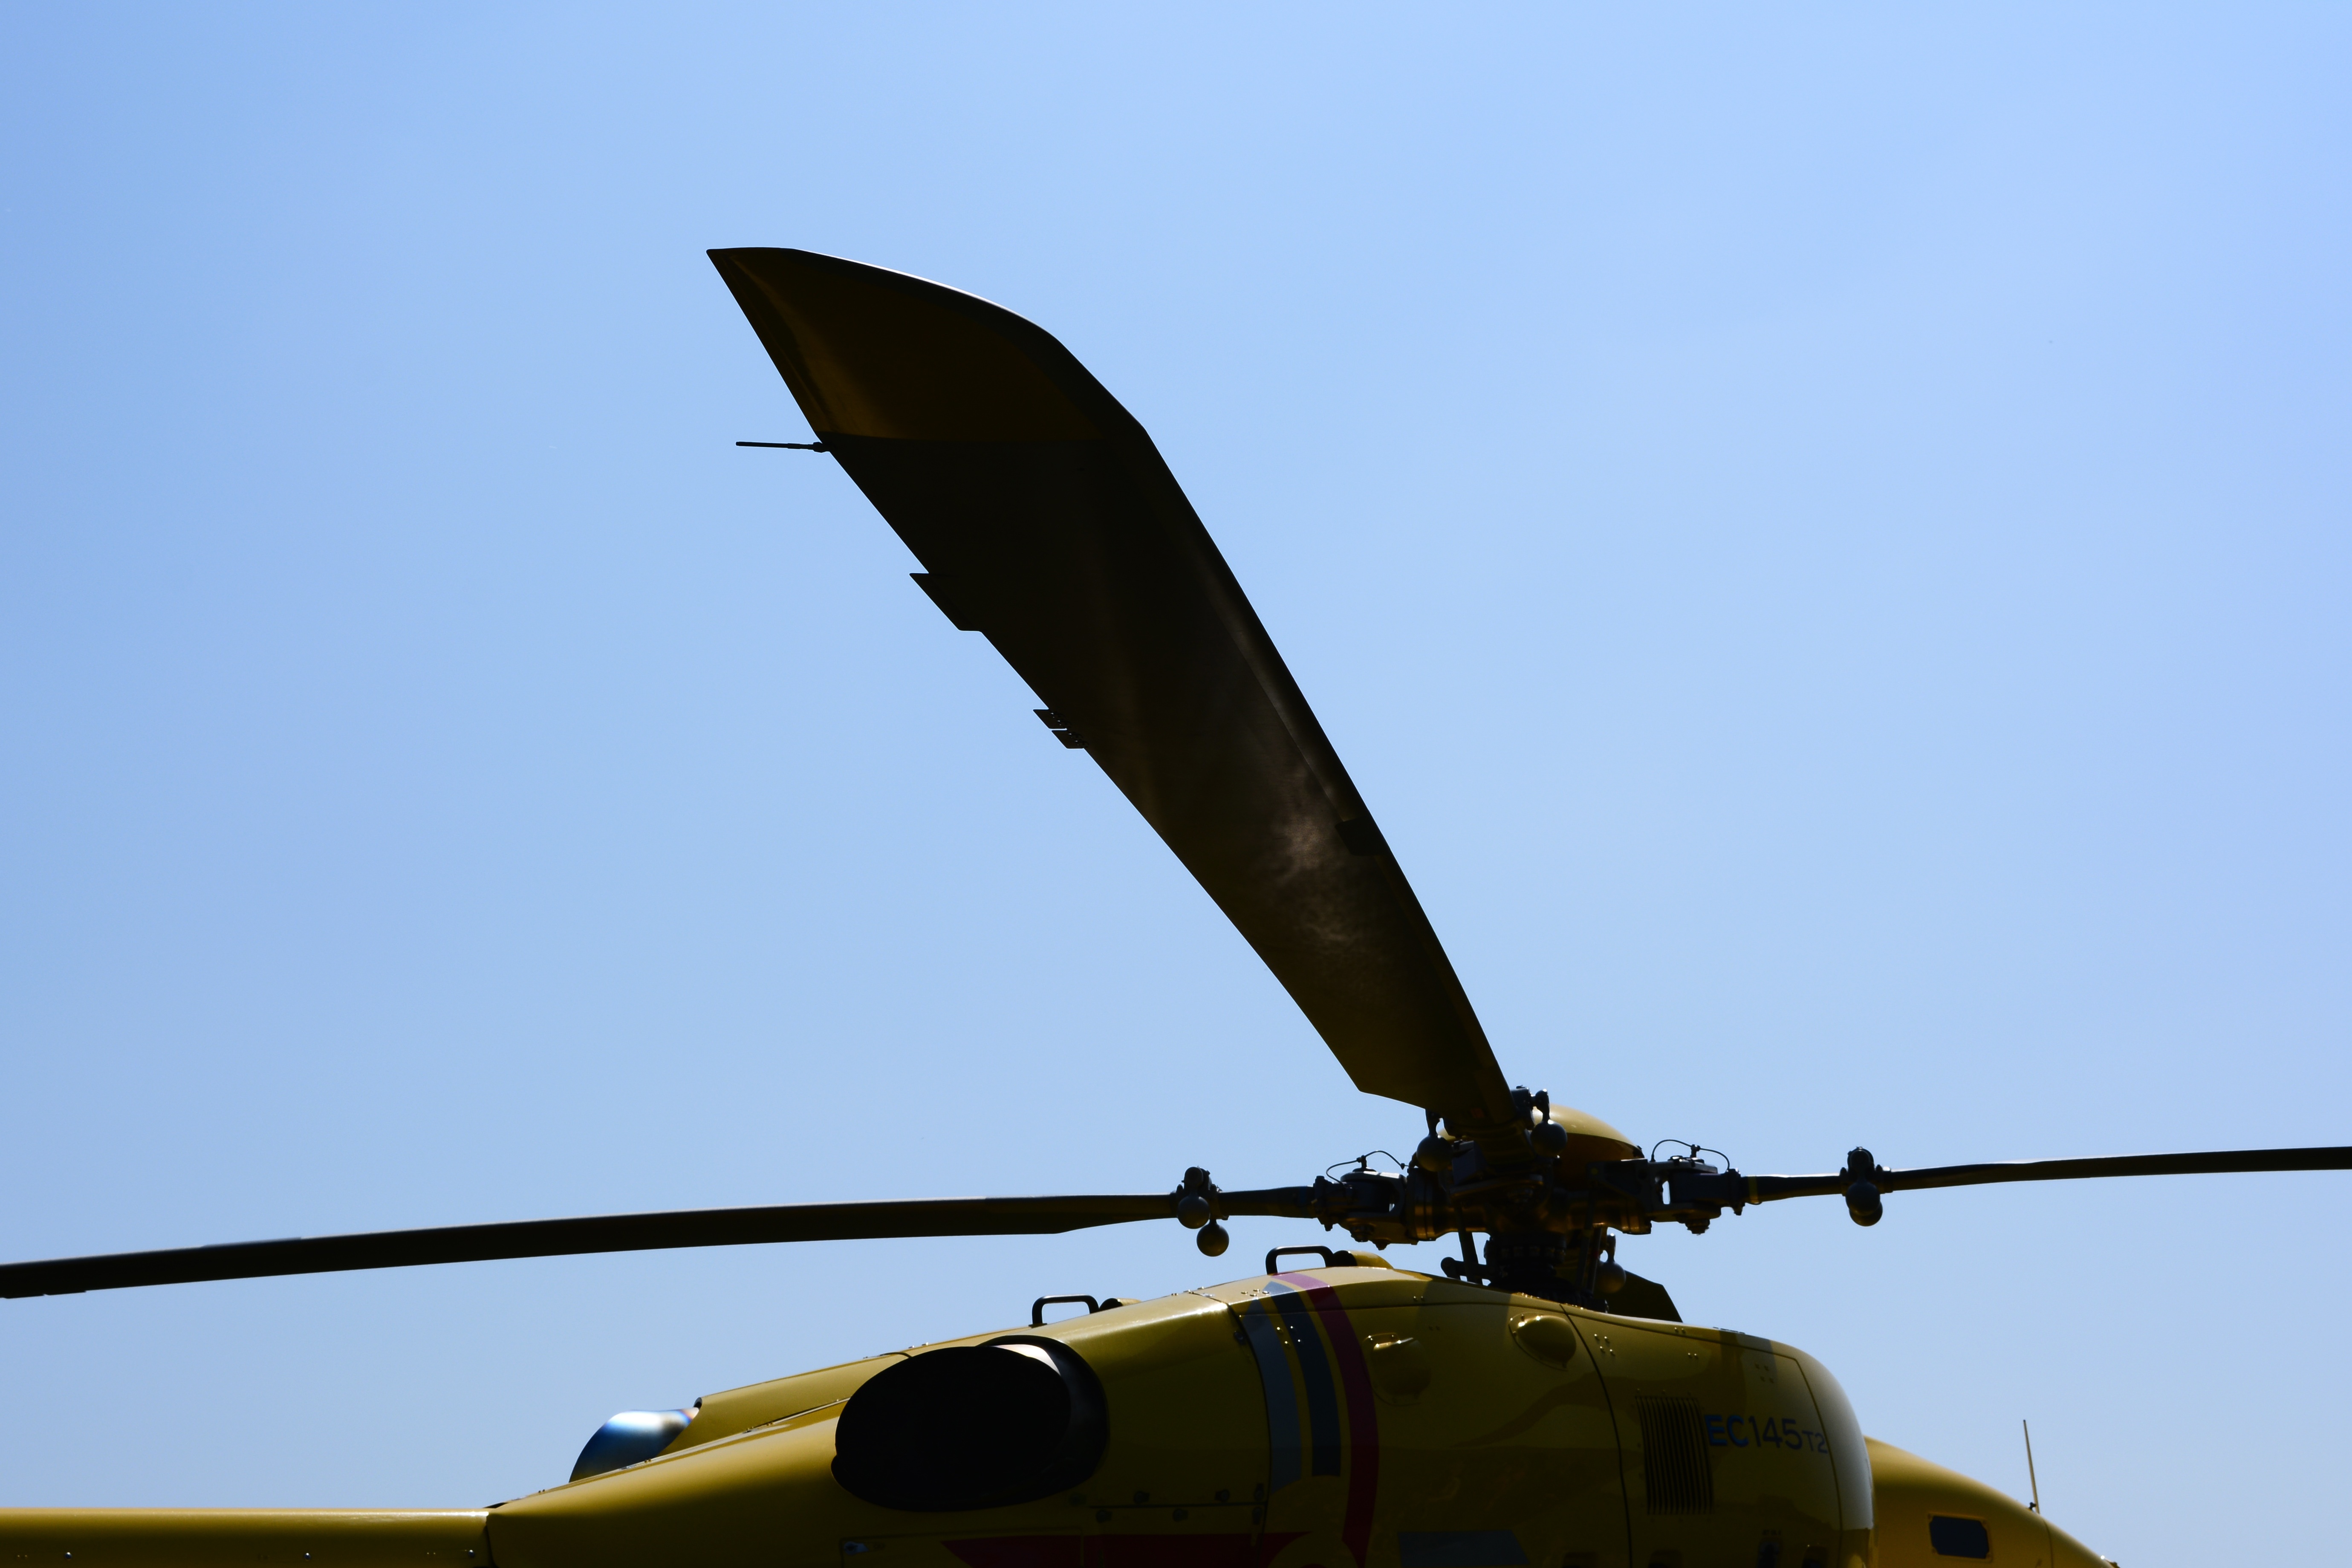
aircraft, vehicle, aviation, flight, helicopter, rotorcraft, air force, atmosphere of earth, military helicopter